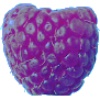
Label: Raspberry 1